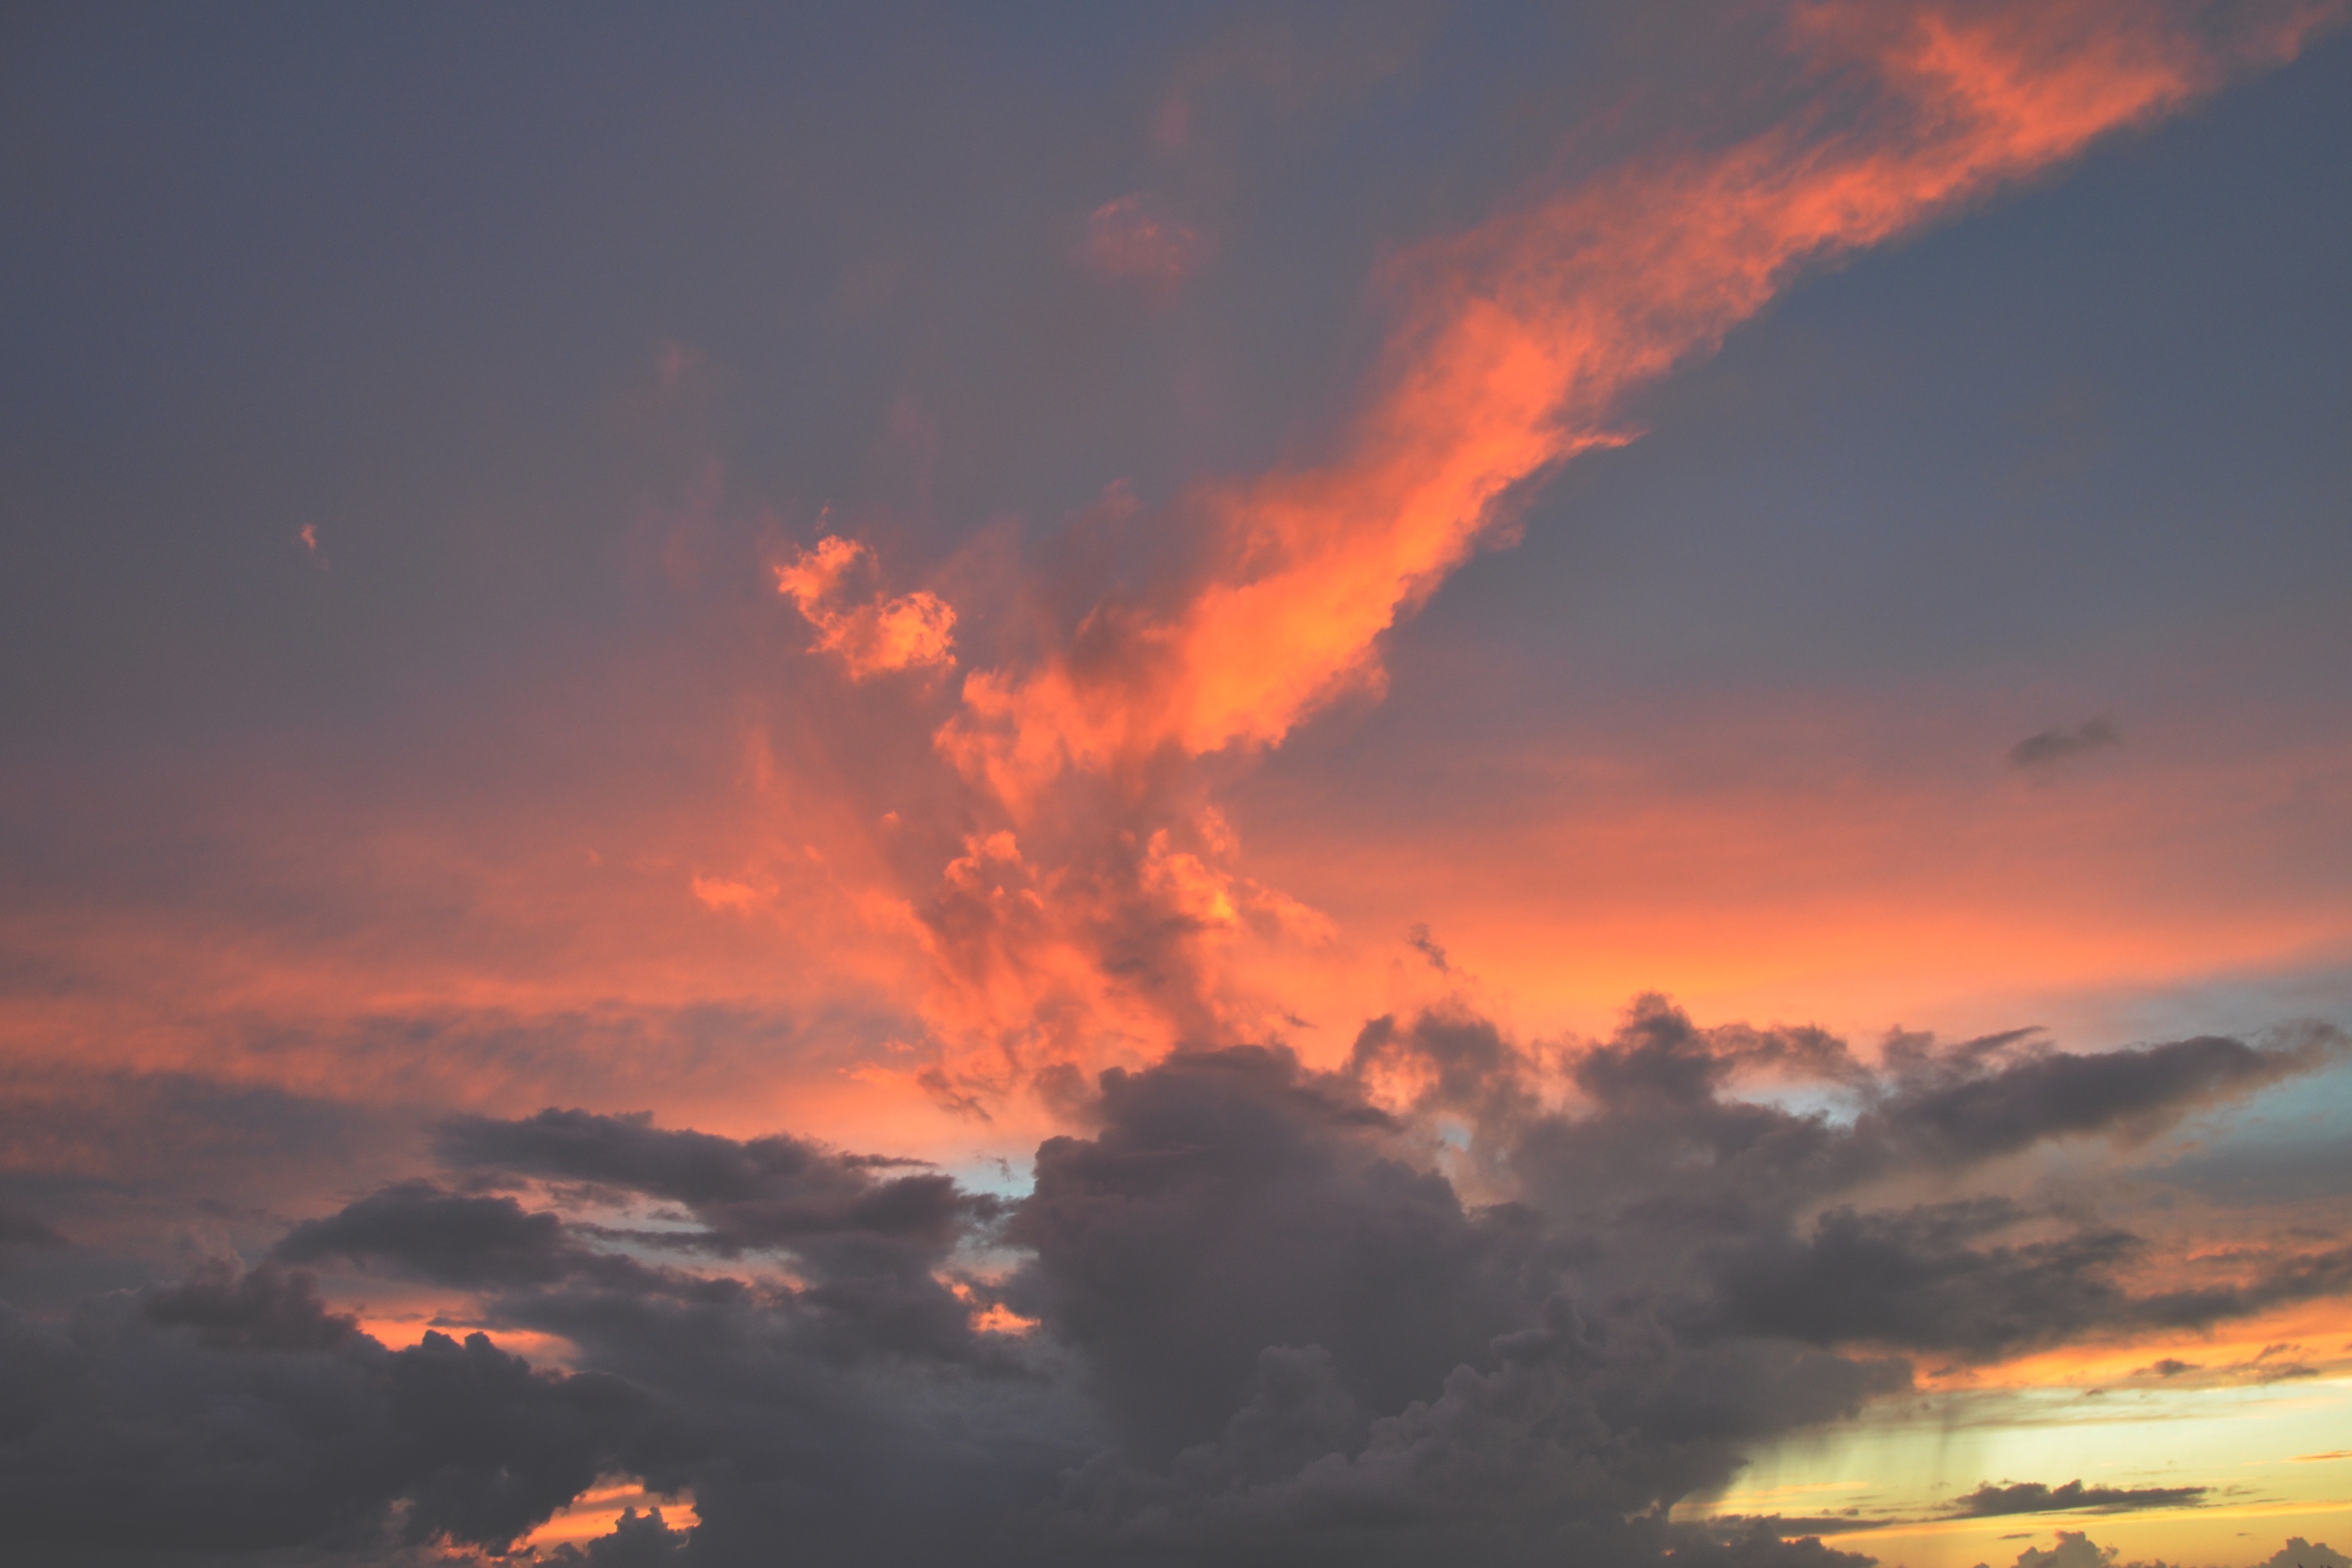
cloud, sky, sunrise, sunset, morning, dawn, atmosphere, dusk, evening, cumulus, afterglow, meteorological phenomenon, red sky at morning